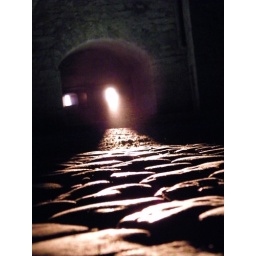
light coming in from a window in a castle